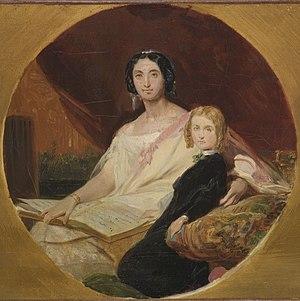
Géraud Armand Victurnien Jacques Emmanuel de Crussol, duc de Crussol puis 11ᵉ duc d'Uzès, est un militaire et homme politique français né à Paris le 27 janvier 1808 et mort dans la même ville le 22 mars 1872. Il est député à la Chambre des députés de 1843 à 1848 et au Corps législatif de 1852 à 1857.
Auguste-Frédéric de Talhouët-Bonamour, marquis de Talhouët, est un officier général et homme politique français né à Rennes le 8 avril 1788 et mort à Paris le 12 mars 1842. Il est notamment maréchal de camp puis pair de France.